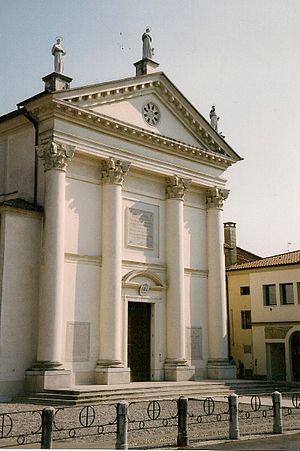
Façade de l'église d'Istrana (Vénétie)
Istrana est une commune italienne de la province de Trévise dans la région Vénétie en Italie.